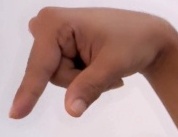
ASL sign: Q